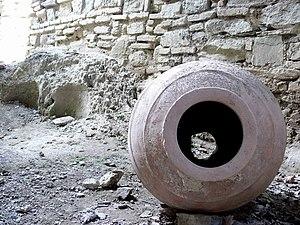
Une jarre est un récipient de plus ou moins grande taille, généralement de forme grossièrement cylindrique et en terre cuite et utilisé pour le stockage de denrées, parfois pour la cuisson. Elle a une fonction similaire à l'amphore mais a une plus grande capacité de stockage et est plus trapue. Elle peut avoir des poignées pour faciliter le transport.
Le kvevri est une grande jarre de terre cuite, d'une contenance de 800 à 3 500 litres, originaire de la Géorgie.
La viticulture en Géorgie est l'une des plus anciennes du monde, et peut-être le berceau du vin, les premières traces de viticulture et de vinification remontant à 8 000 ans avec la production de vins en kvevri. Ses vignes couvrent actuellement 100 000 hectares et le pays compte 540 cépages authentifiés. La plus grande partie des vins est vinifiée encore selon la méthode ancestrale.